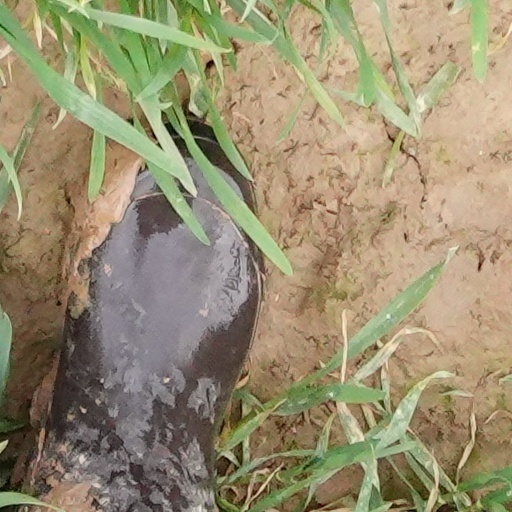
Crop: wheat